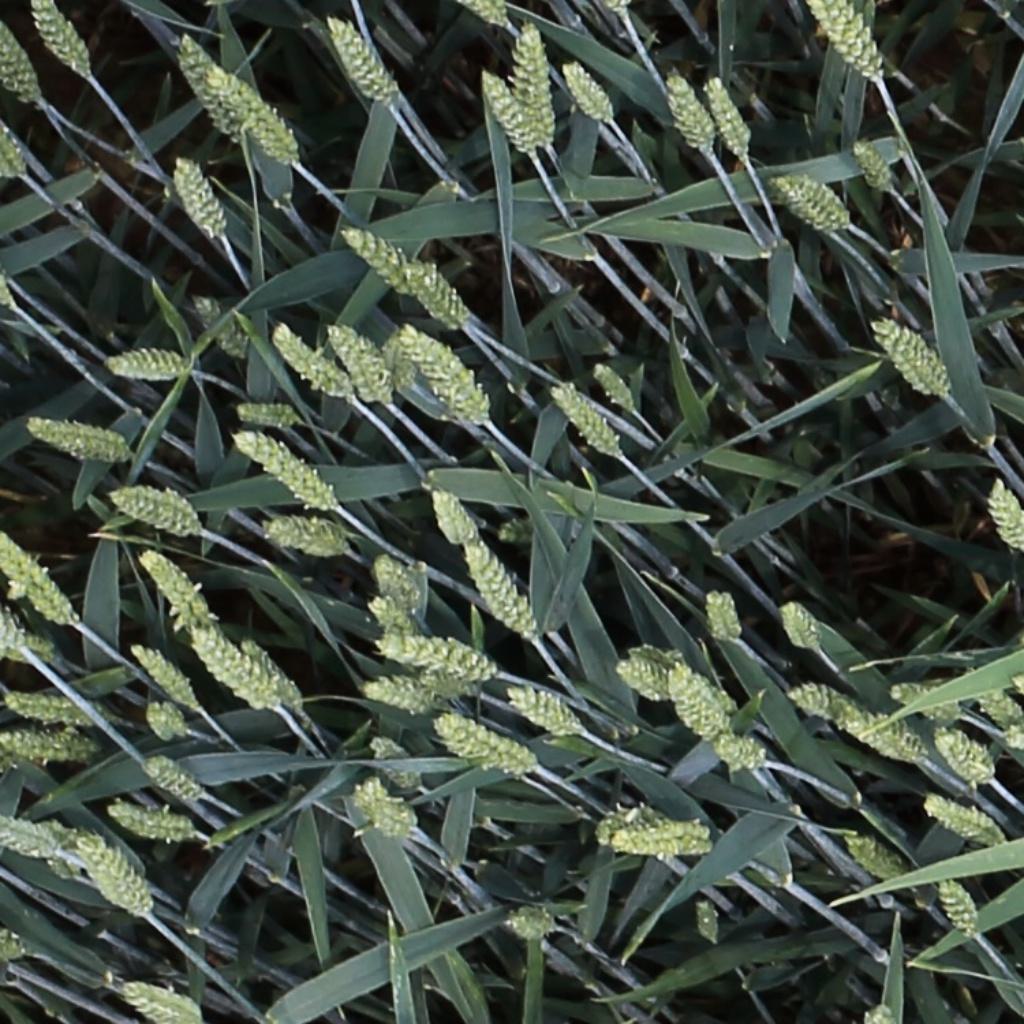
Country: Switzerland
Location: Usask
Wheat development stage: Filling